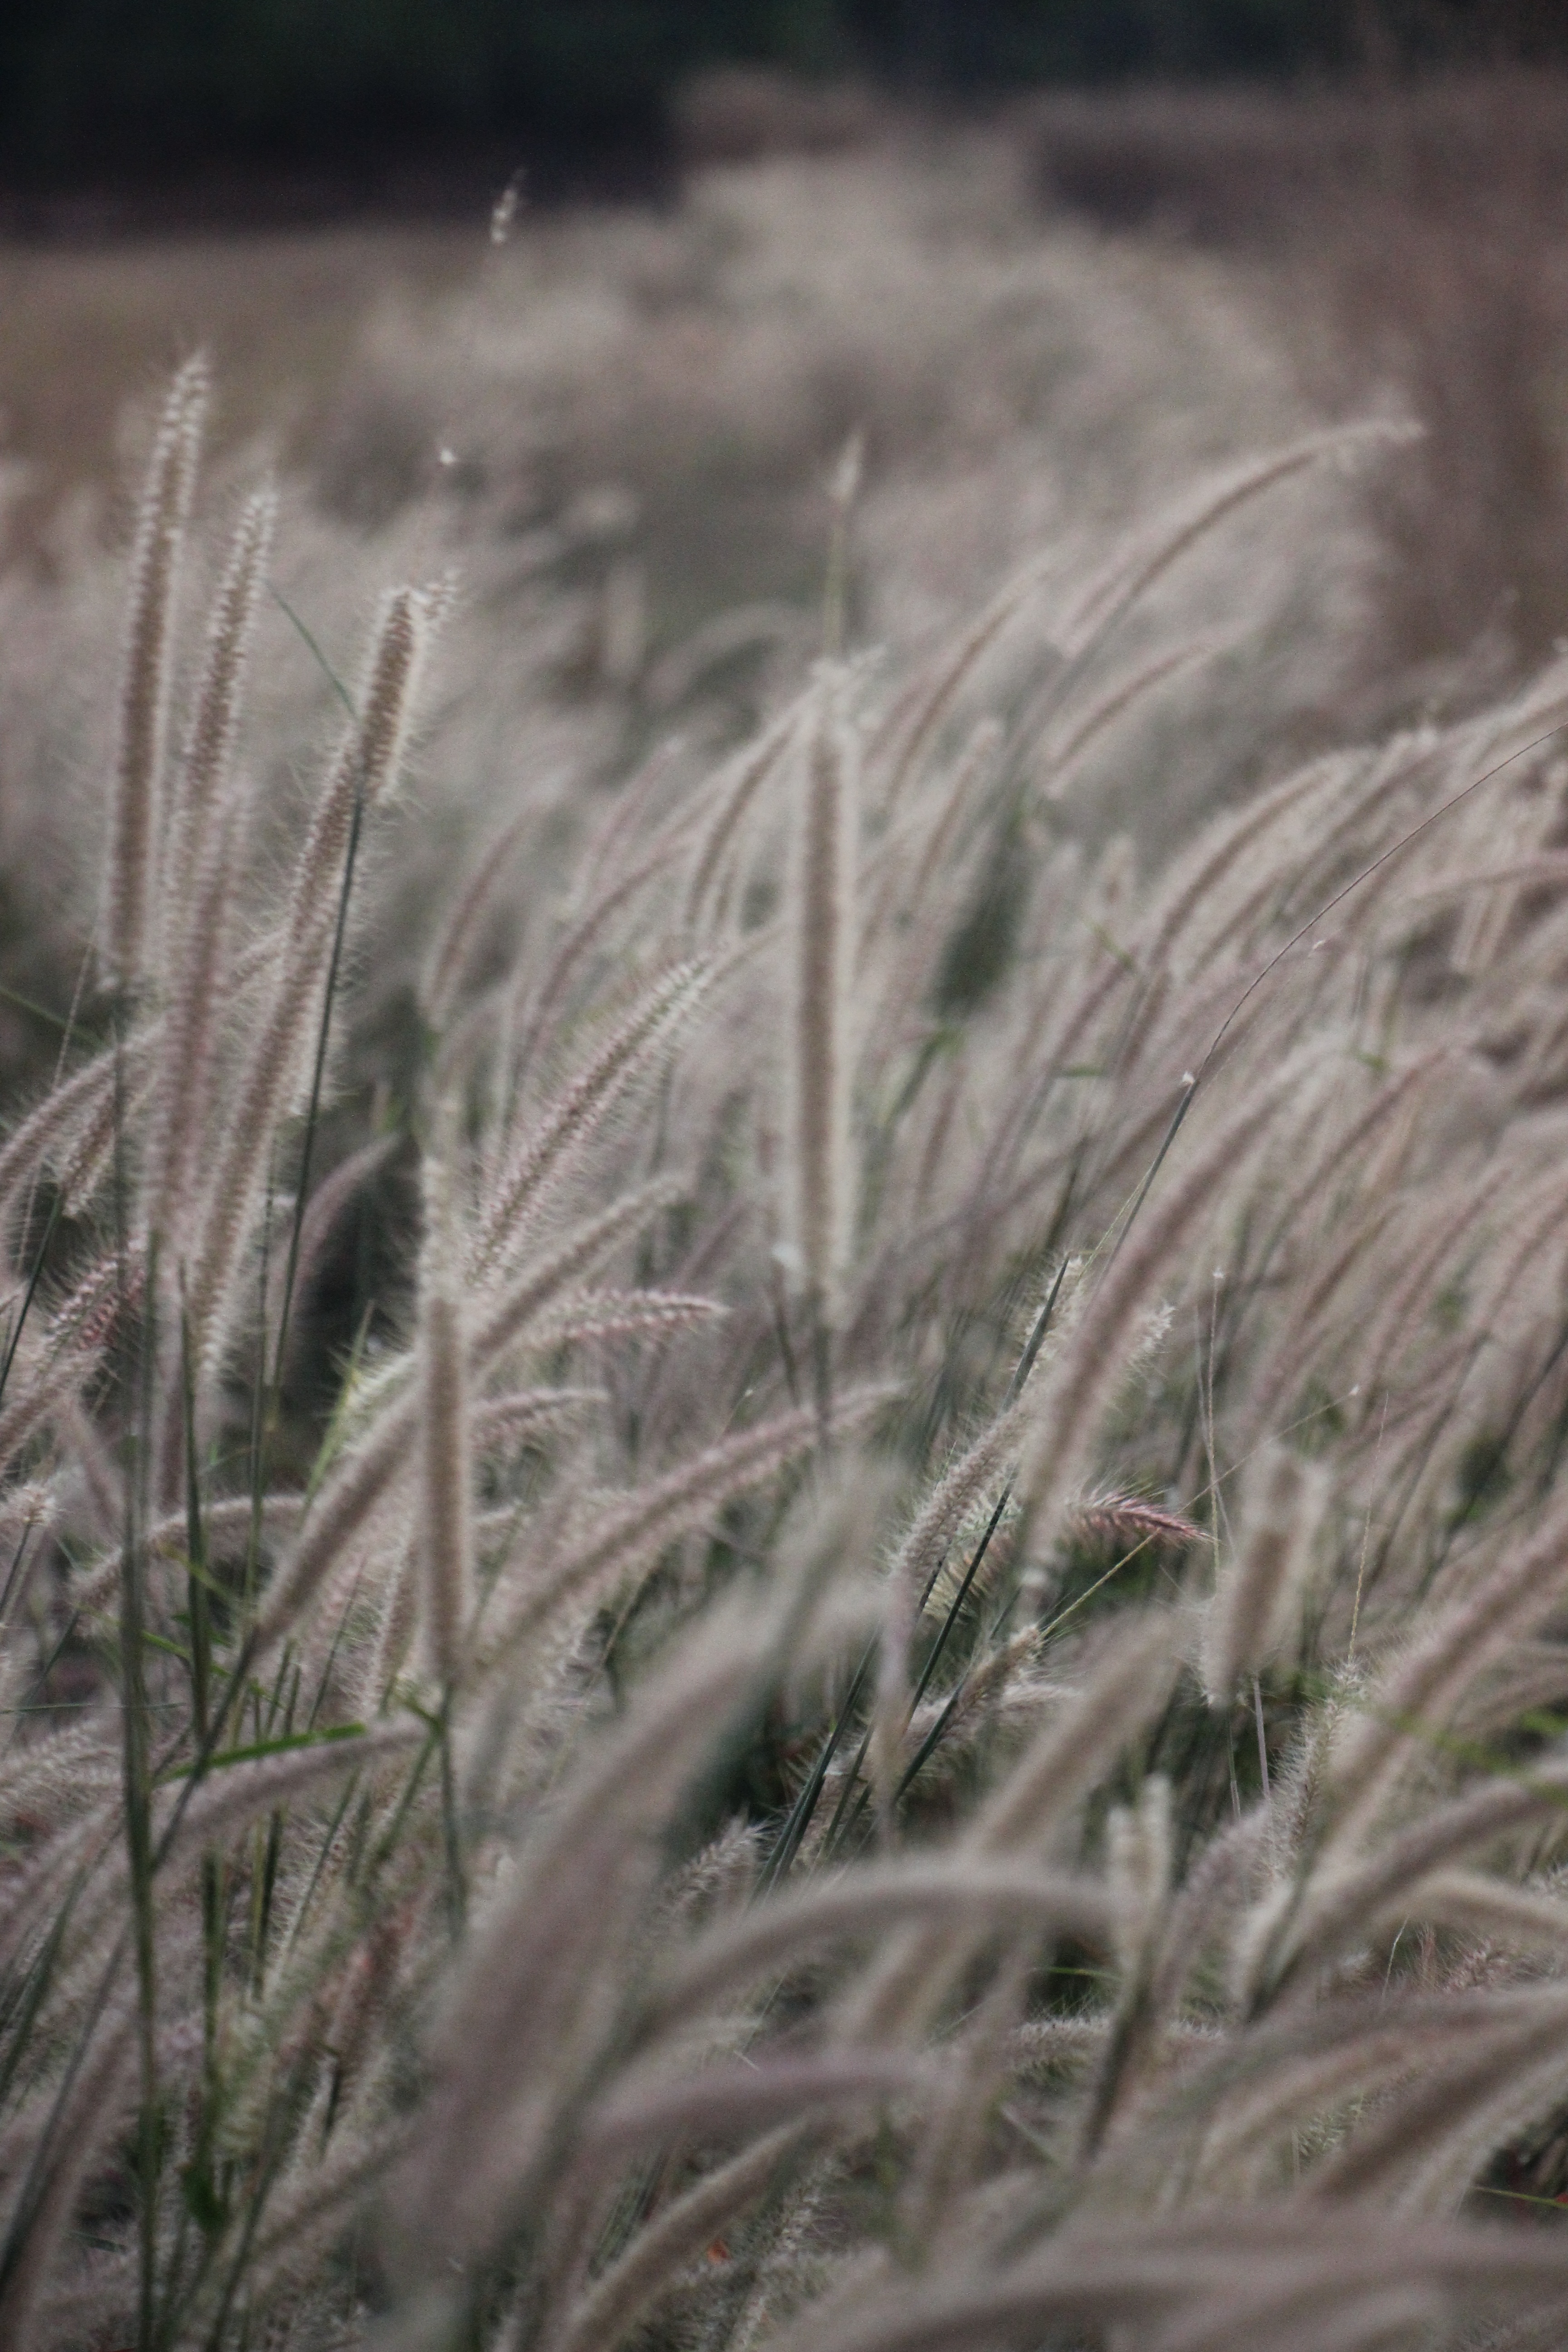
tree, nature, grass, plant, field, prairie, leaf, flower, frost, crop, agriculture, flora, golf club, flowering plant, grass family, land plant, phragmites